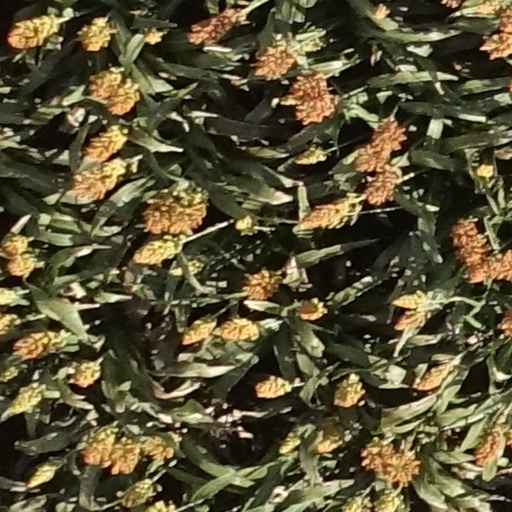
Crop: sorghum